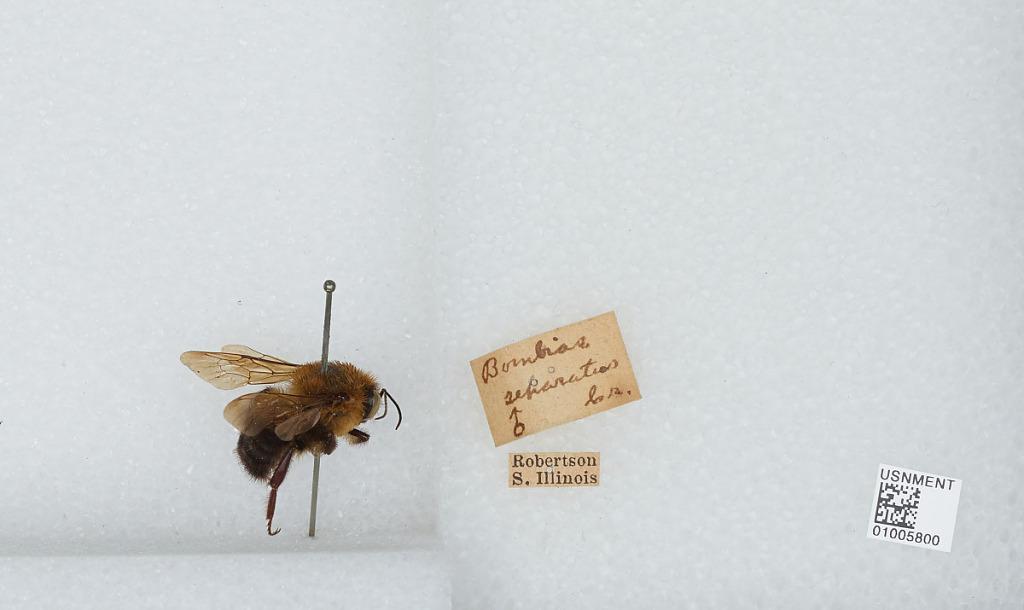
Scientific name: Bombus (Separatobombus) griseocollis (De Geer)
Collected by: Robertson
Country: United States
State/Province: Illinois
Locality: [Not Stated] South Illinois